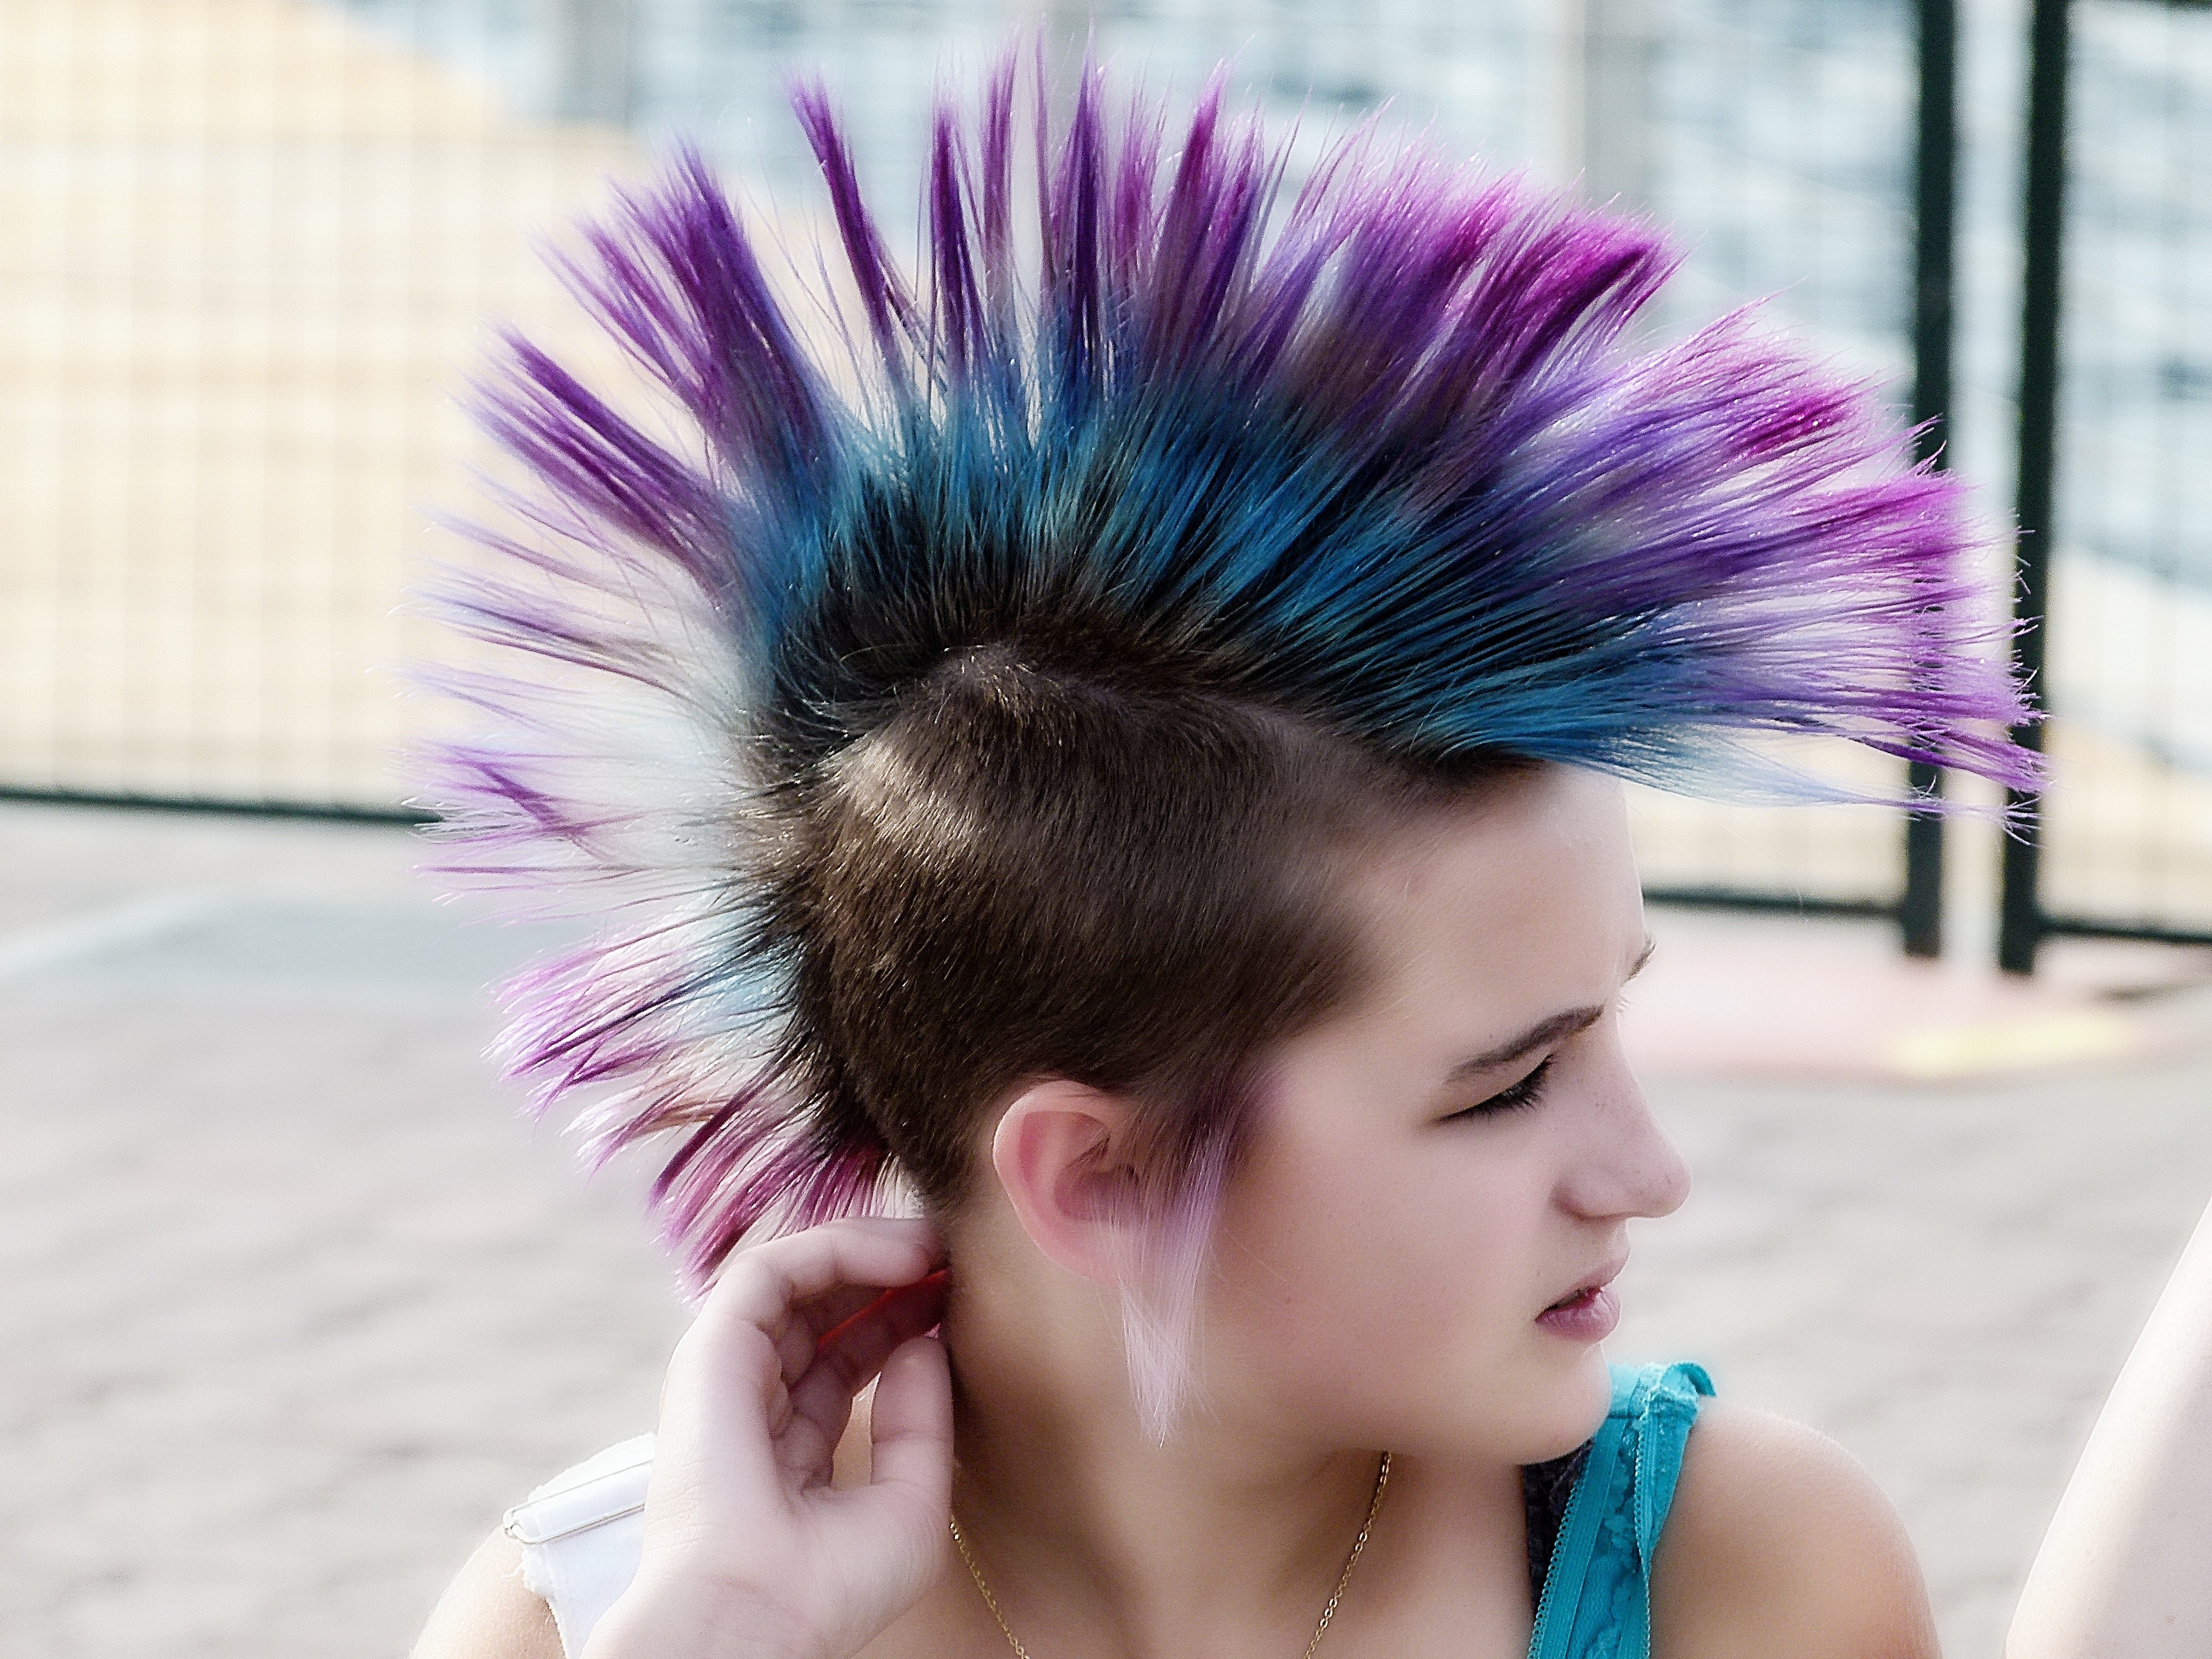
girl, hair, flower, purple, fur, portrait, young, youth, color, human, fashion, blue, clothing, hairstyle, face, punk, eye, look, funny, beauty, soft, hair style, fashion accessory